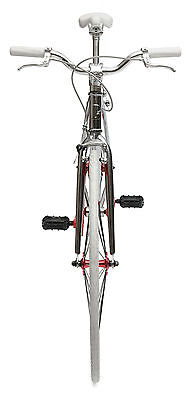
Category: bicycle